Neturei Karta

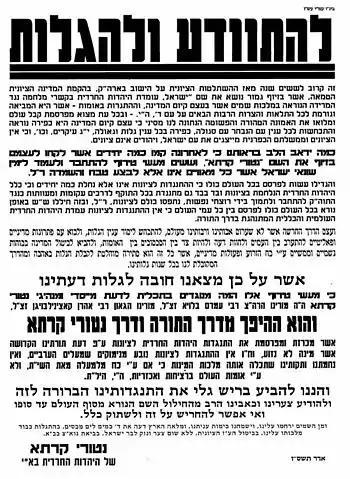
Condemnation poster, or pashkvil

In the United States, the Neturei Karta were led by Moshe Ber Beck of Monsey, New York, until his death in 2021. They affiliate with the radical branch that was led by Moshe Hirsch. Beck had courted controversy by meeting with Nation of Islam leader Minister Louis Farrakhan, who has been accused of inciting antisemitism and of describing Judaism as a "gutter religion" (Farrakhan says his words were misinterpreted). In addition, after meeting with the representatives from Neturei Karta, Farrakhan indicated he would be more cautious in his choice of words in the future.